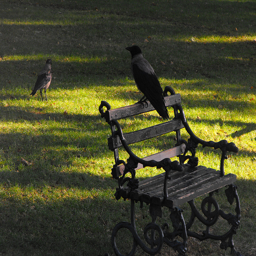
A large bird perched on the back of a wooden bench.
A large black crow setting on the back of a park bench.
two big black birds in a park hanging around a park bench.
One bird perched on a bench near another bird in a park.
a bird on the back of a bench and a bird in the grass